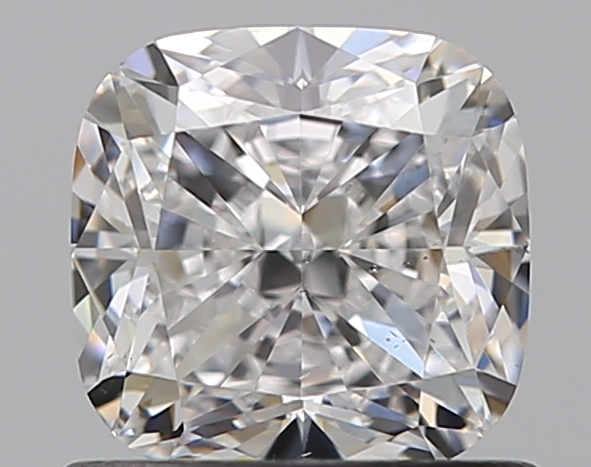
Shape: cushion
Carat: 0.82
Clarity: VS2
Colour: D
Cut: EX
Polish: EX
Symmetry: EX
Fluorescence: F
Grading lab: GIA
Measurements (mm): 5.22 x 5.13 x 3.44